La professoressa di scienze naturali

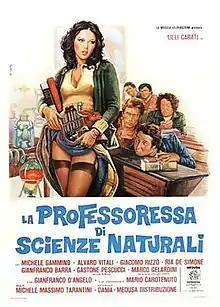
Italian theatrical release poster by Enzo Sciotti

La professoressa di scienze naturali (lit. The Natural Sciences Professor/teacher (feminine)) is a 1976 commedia sexy all'italiana directed by Michele Massimo Tarantini. The film is known in English as School Days.